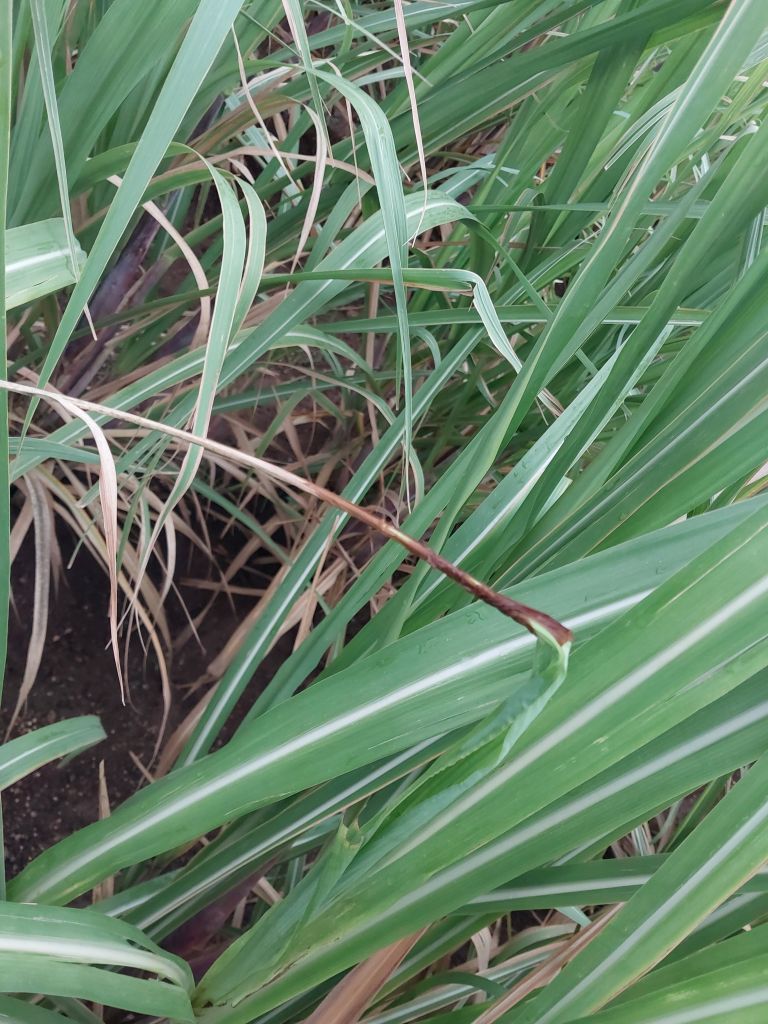
Label: Smut